Government Medical College, Thiruvananthapuram

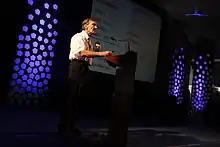
Nobel laureate Rolf M. Zinkernagel speaking at the 2011 Erudite Conclave

The college follows the Kerala model of health care. The state has maintained health indices at par with developed nations, well above the national averages. This has been studied by a number of agencies for use in other states of India and developing nations. During the 1950s Asian flu pandemic, it was the principal institute to isolate and research the virus.